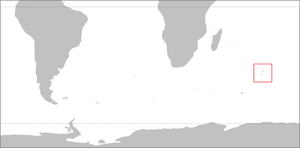
Cette liste commentée recense la mammalofaune aux îles Saint-Paul et Nouvelle-Amsterdam. Elle répertorie les espèces de mammifères actuels de ce district des TAAF et celles qui ont été récemment classifiées comme éteintes. Cette liste comporte onze espèces réparties en quatre ordres et huit familles, dont une est « vulnérable » et trois ont des « données insuffisantes » pour être classées.